Konstantin Balmont

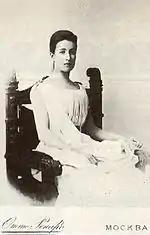
Yekaterina Andreyeva, Balmont's second wife.

In 1889, ignoring his mother's warnings, Balmont married Larisa Mikhaylovna Garelina, a daughter of Shuya-based factory-owner, described as a neurasthenic who "gave [the poet] the love of a truly demonic nature". This led first to Balmont's ties with his family being severed, then his March 13, 1890, suicide attempt. The couple's first son died in infancy; the second, Nikolai, suffered from mental illness. Later some critics warned against demonizing Larisa Garelina, pointing to the fact that years later she married the well-known Russian journalist and literature historian Nikolai Engelgardt and enjoyed a normal family life with him. Their daughter Anna Engelgardt became the second wife of poet Nikolay Gumilyov.